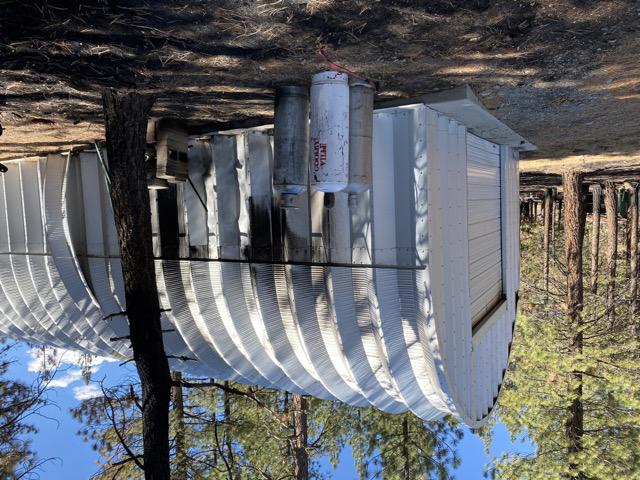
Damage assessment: affected